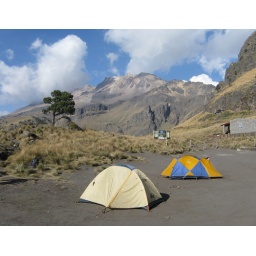
Izta base camp with the mountain in the background